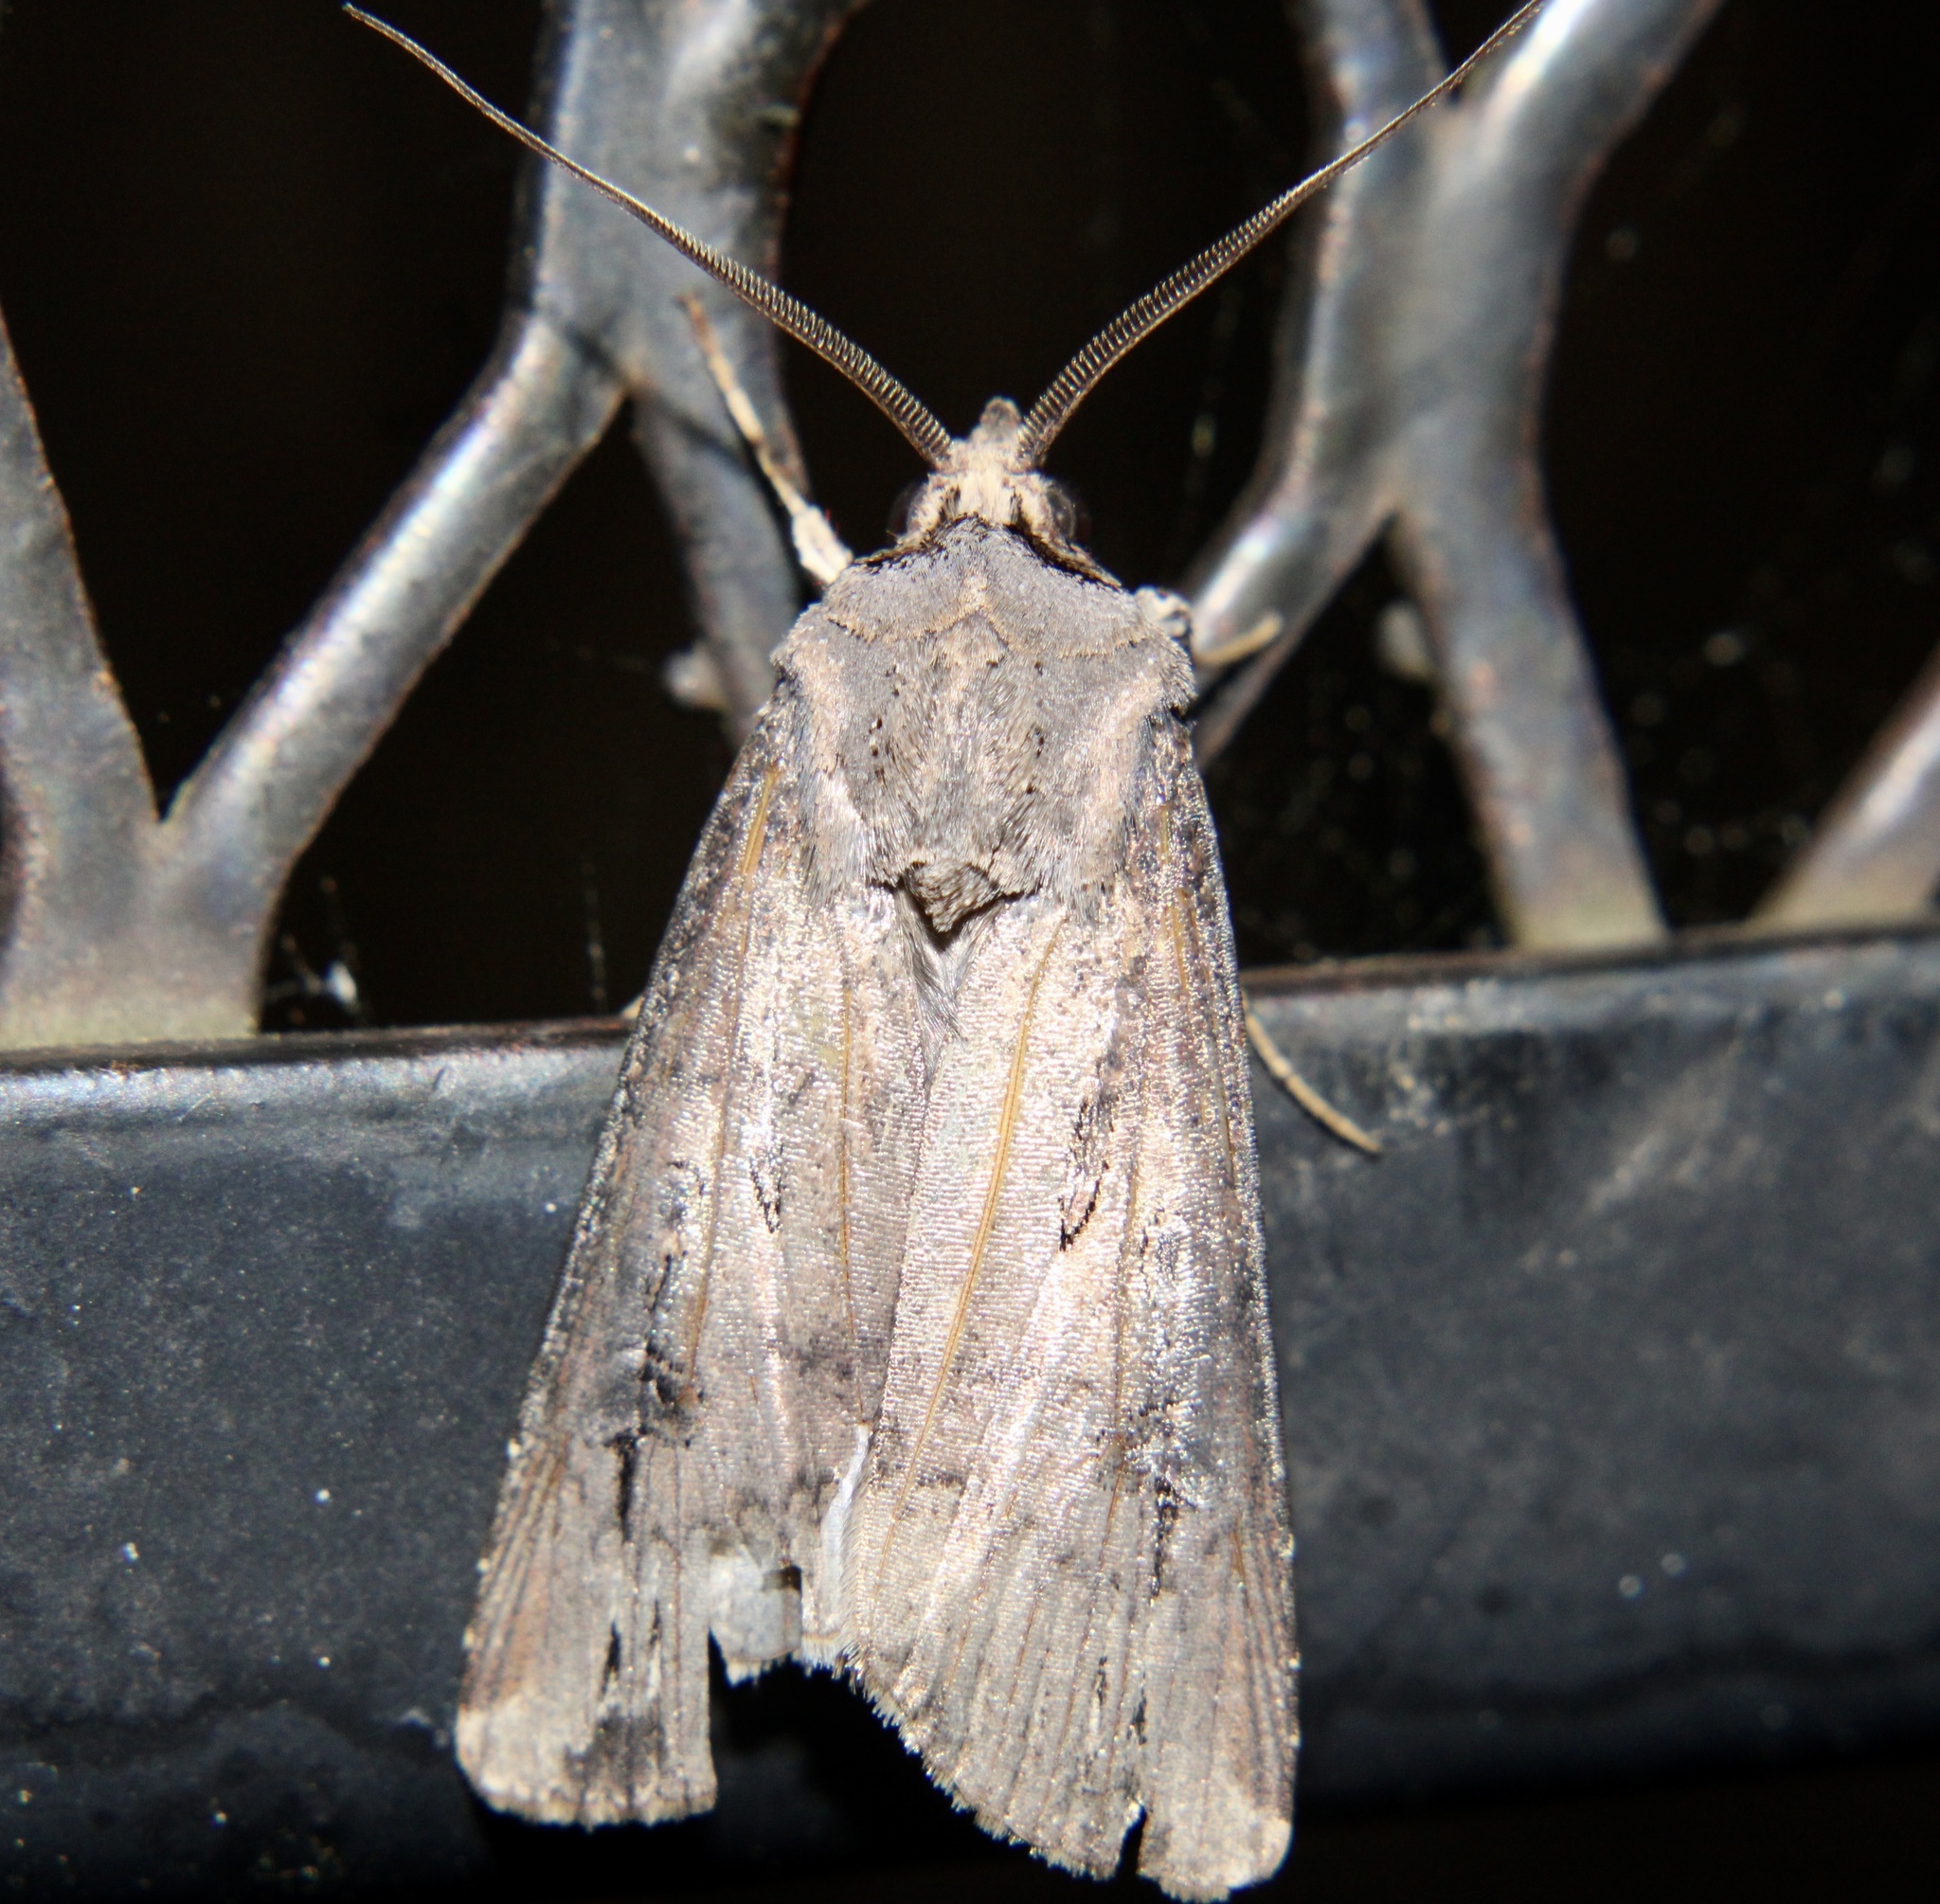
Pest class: cutworms